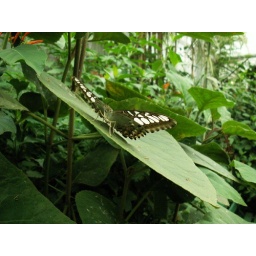
butterfly in london butteryfly house